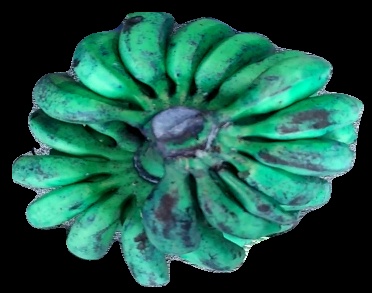
Variety: rasbale
Grade: grade3